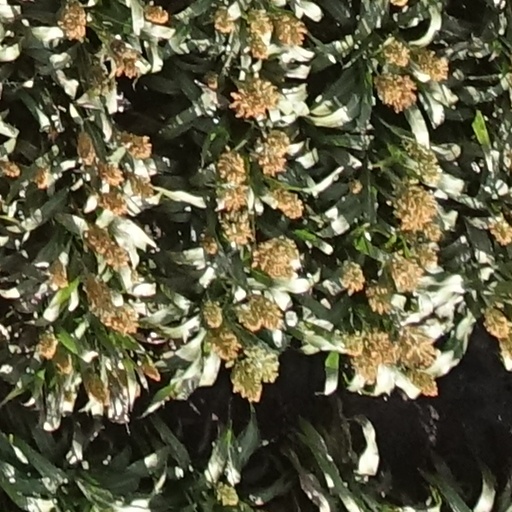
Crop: sorghum